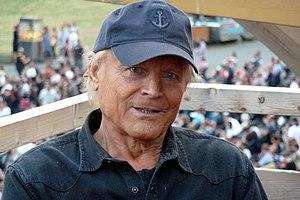
Mario Girotti, plus connu sous son nom de scène Terence Hill, né le 29 mars 1939 à Venise, est un acteur, réalisateur, scénariste et producteur italo-américain.